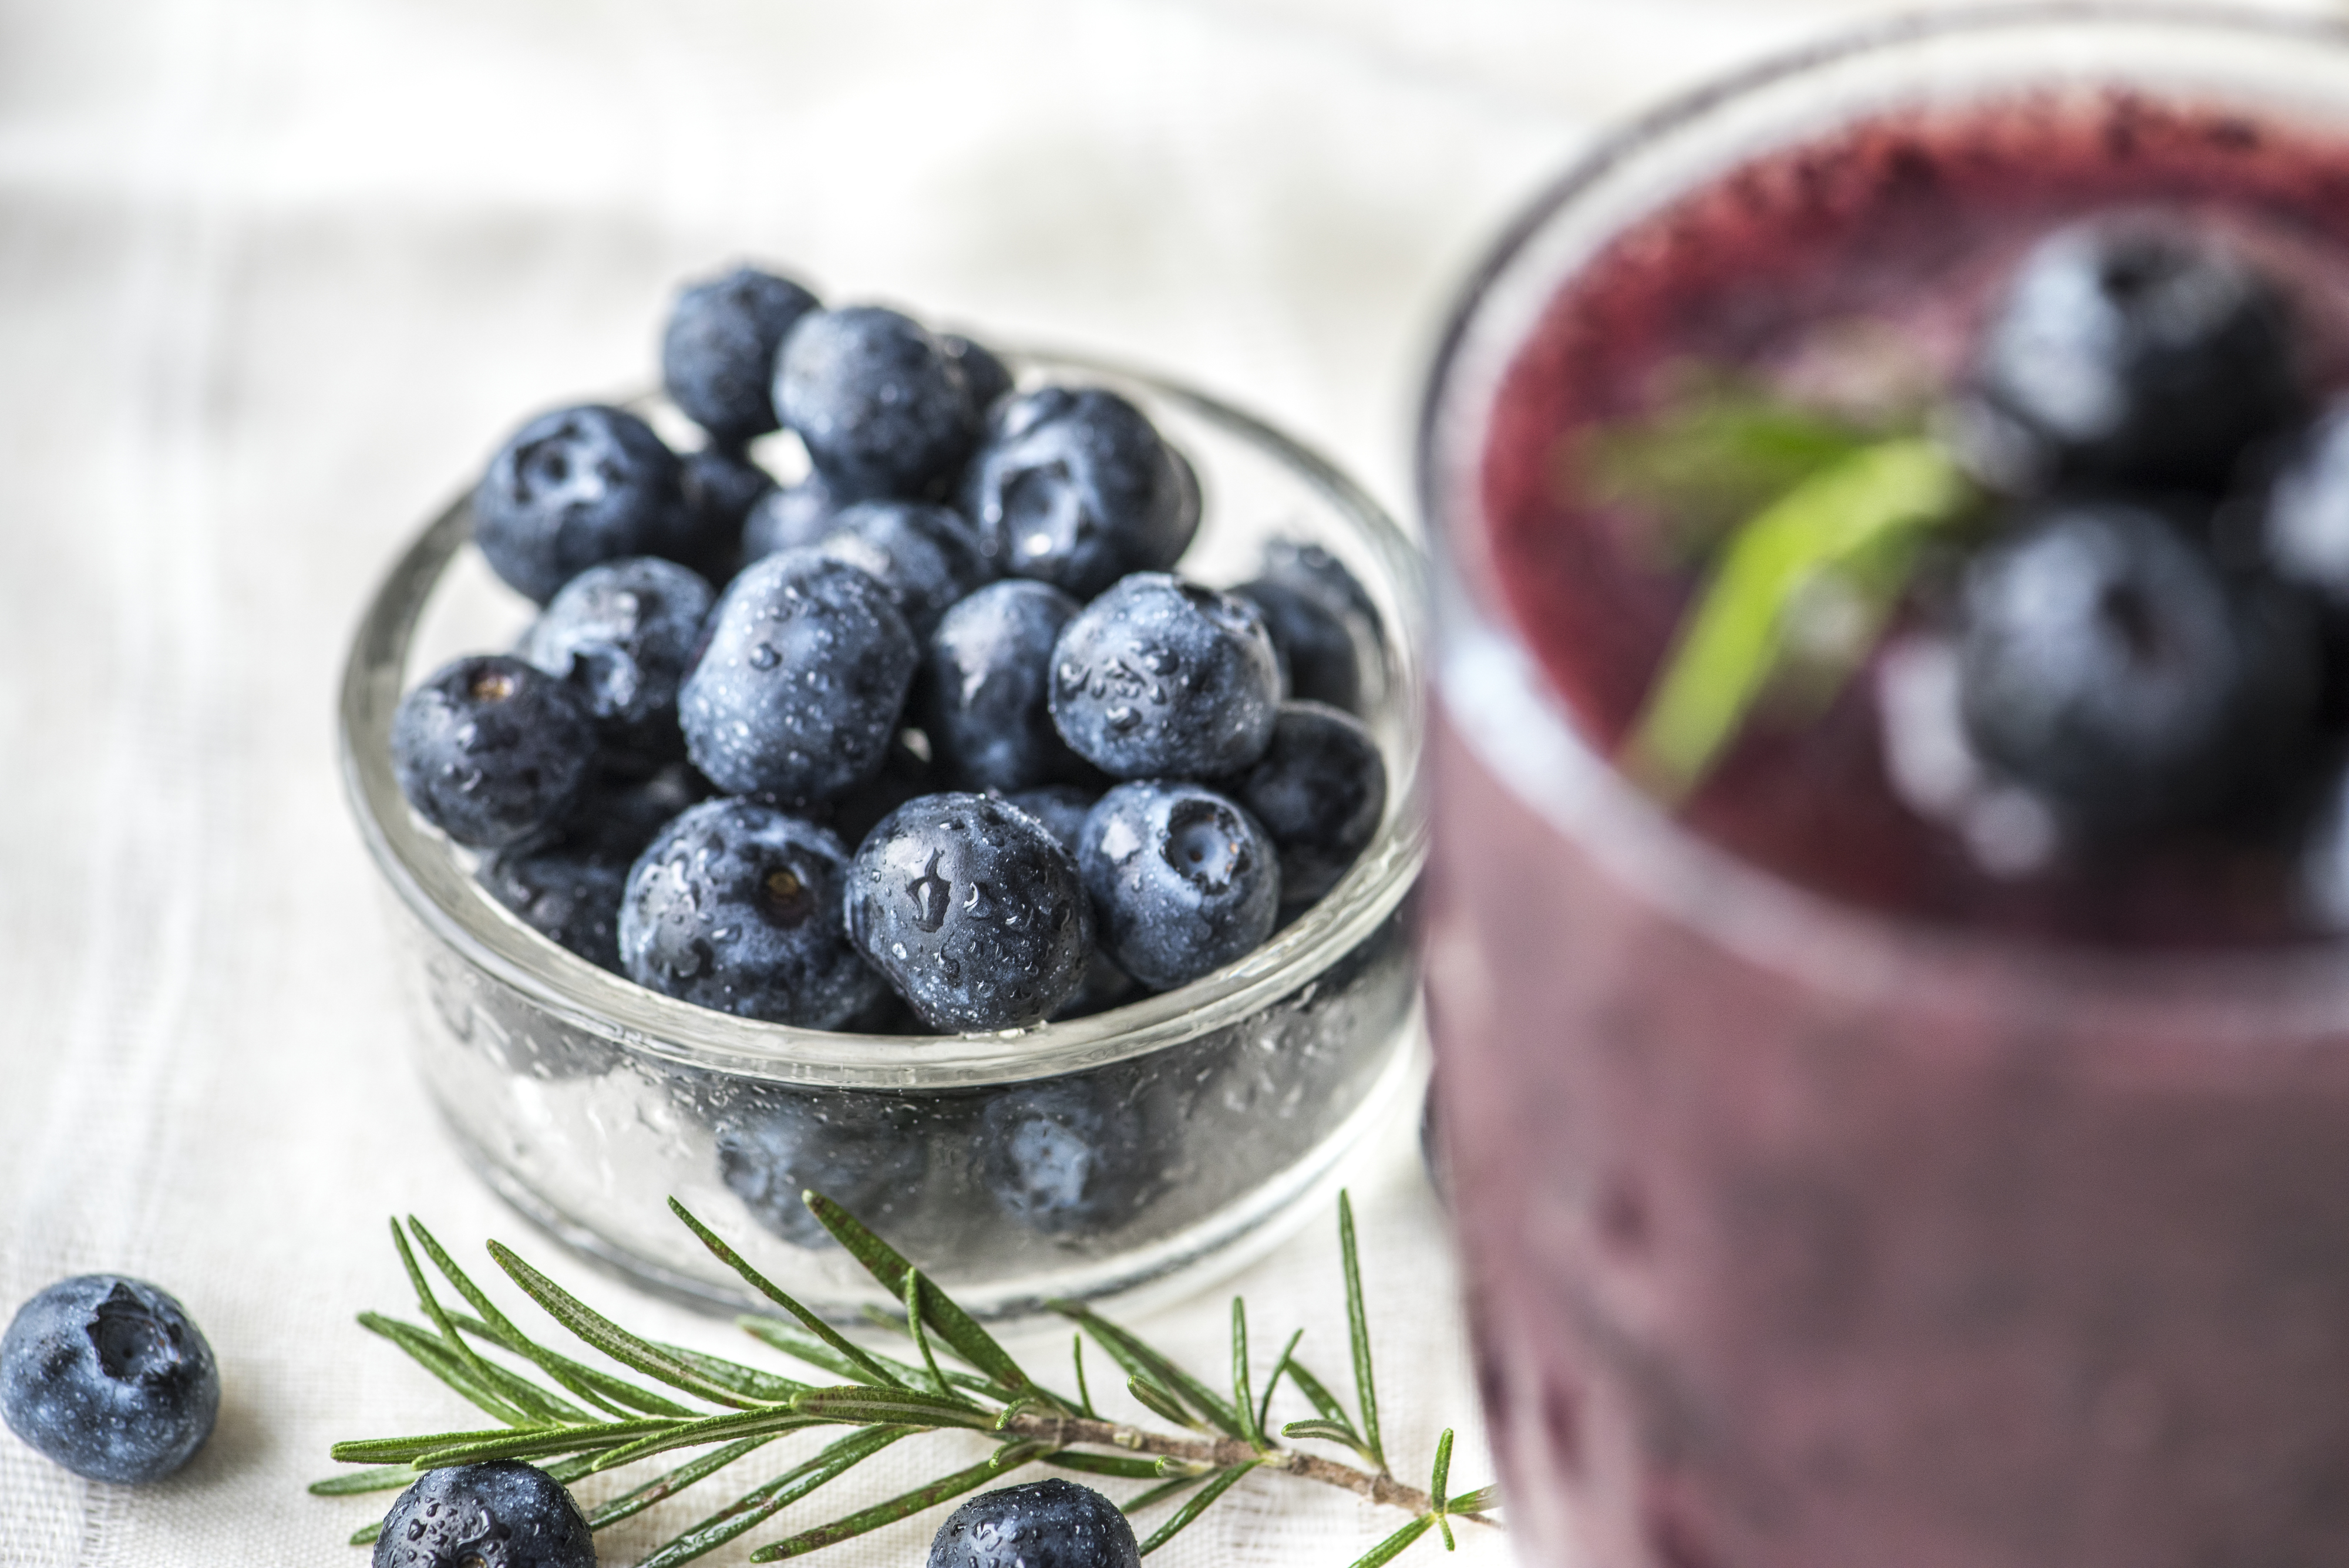
antioxidant, beverage, blended, blueberries, blueberry, blueberry smoothie, closeup, cold, detox, detoxifying, drink, drinking, food photography, frappe, fresh, freshness, fruit, fruity, glass, gourmet, health, healthcare, healthy, homemade, juice, liquid, macro, natural, nutrients, nutrition, nutritious, organic, purple, recipe, refreshing, refreshment, rosemary, superfood, berry, food, frutti di bosco, blueberry tea, bilberry, blackberry